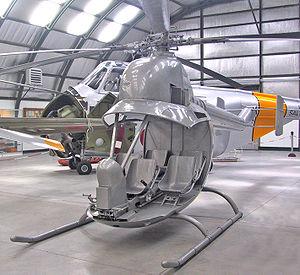
L'Aerotécnica AC-14 est un hélicoptère utilitaire léger espagnol des années 1950.